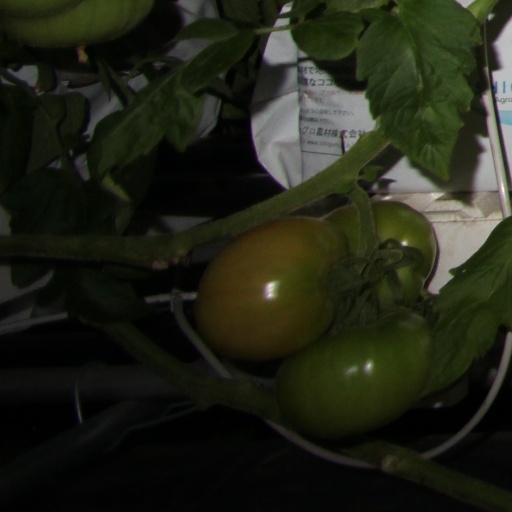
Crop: tomato